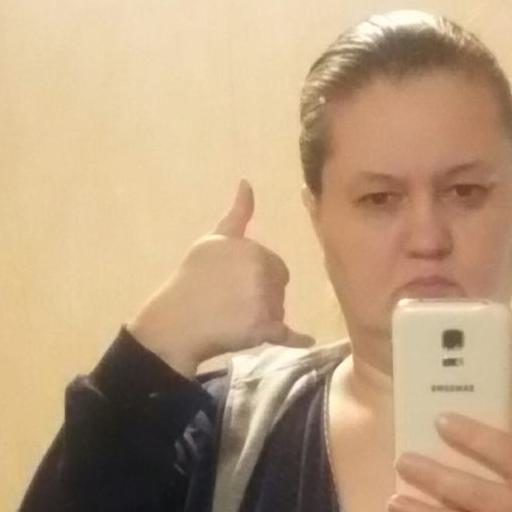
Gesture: call